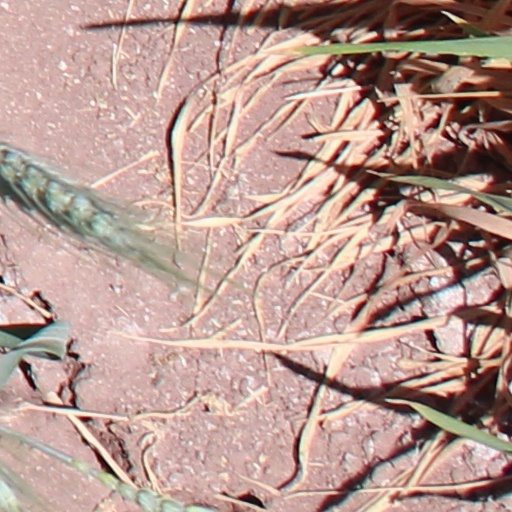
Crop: wheat